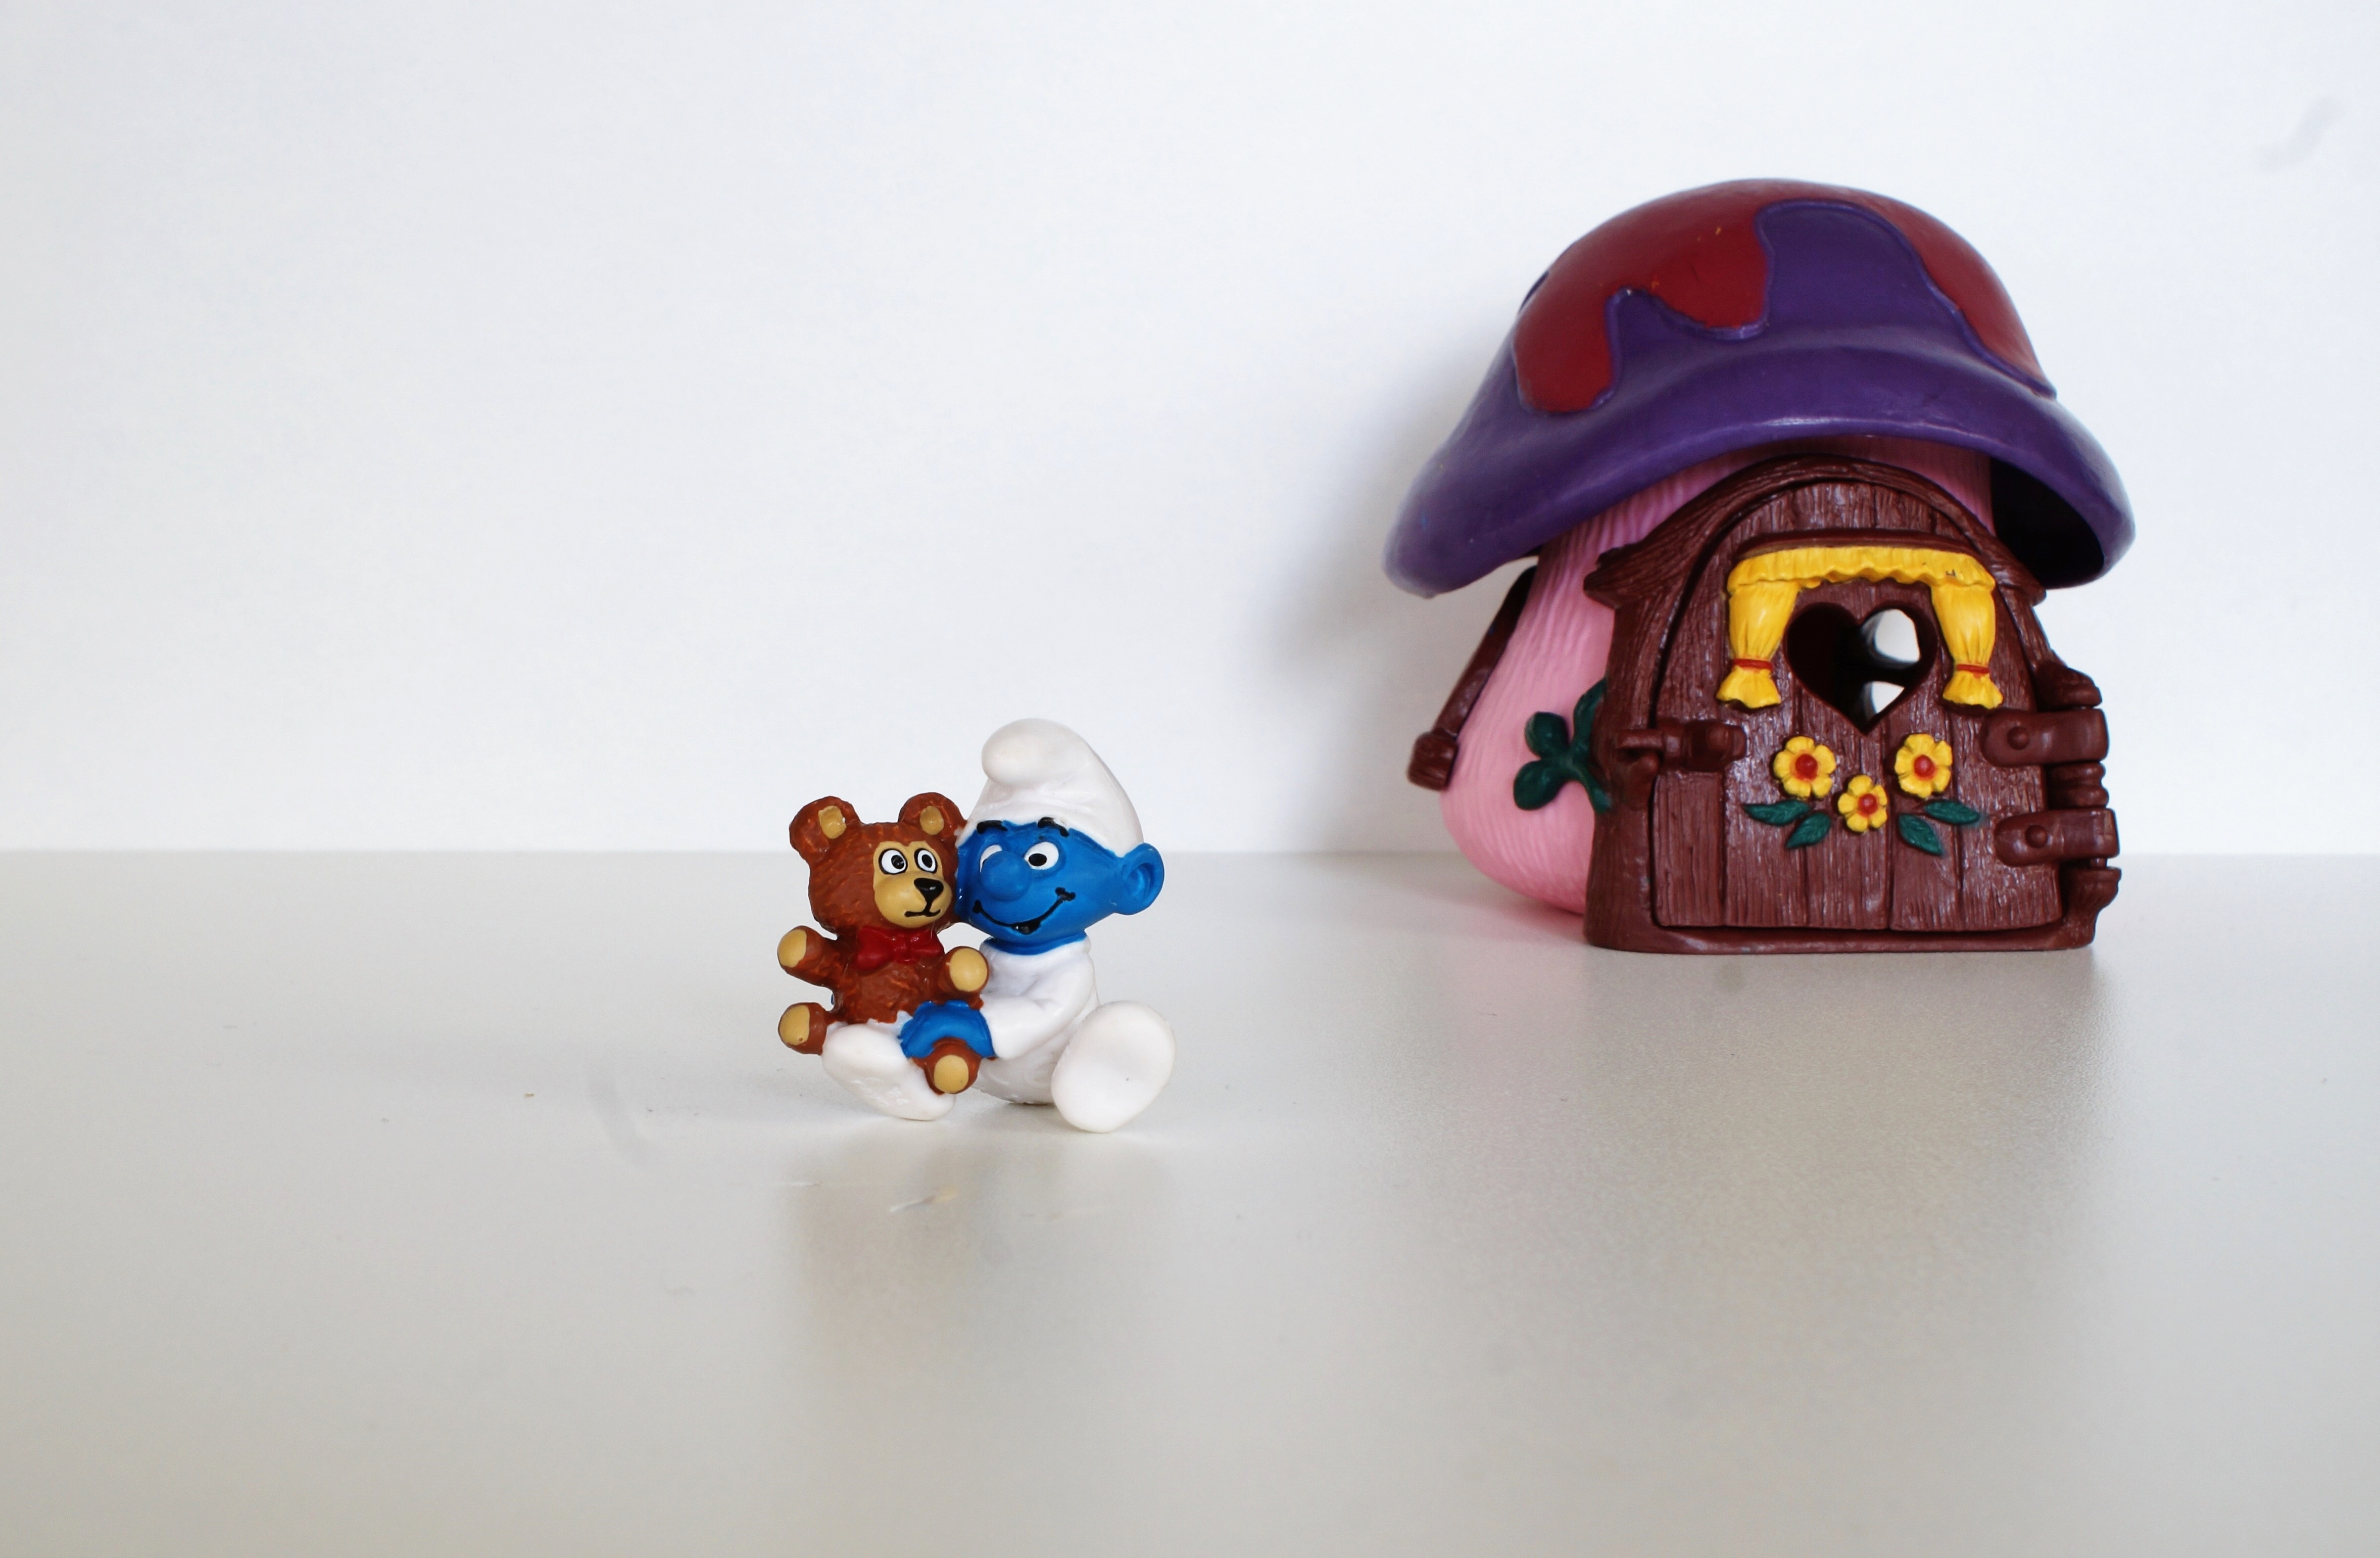
decoration, blue, toy, miniature, art, figure, figurine, toys, smurfs, collect, smurf, free image